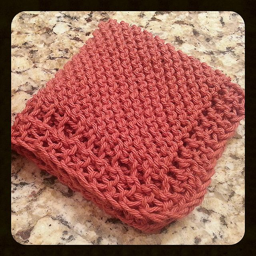
this is my variation of a very old pattern .